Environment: real
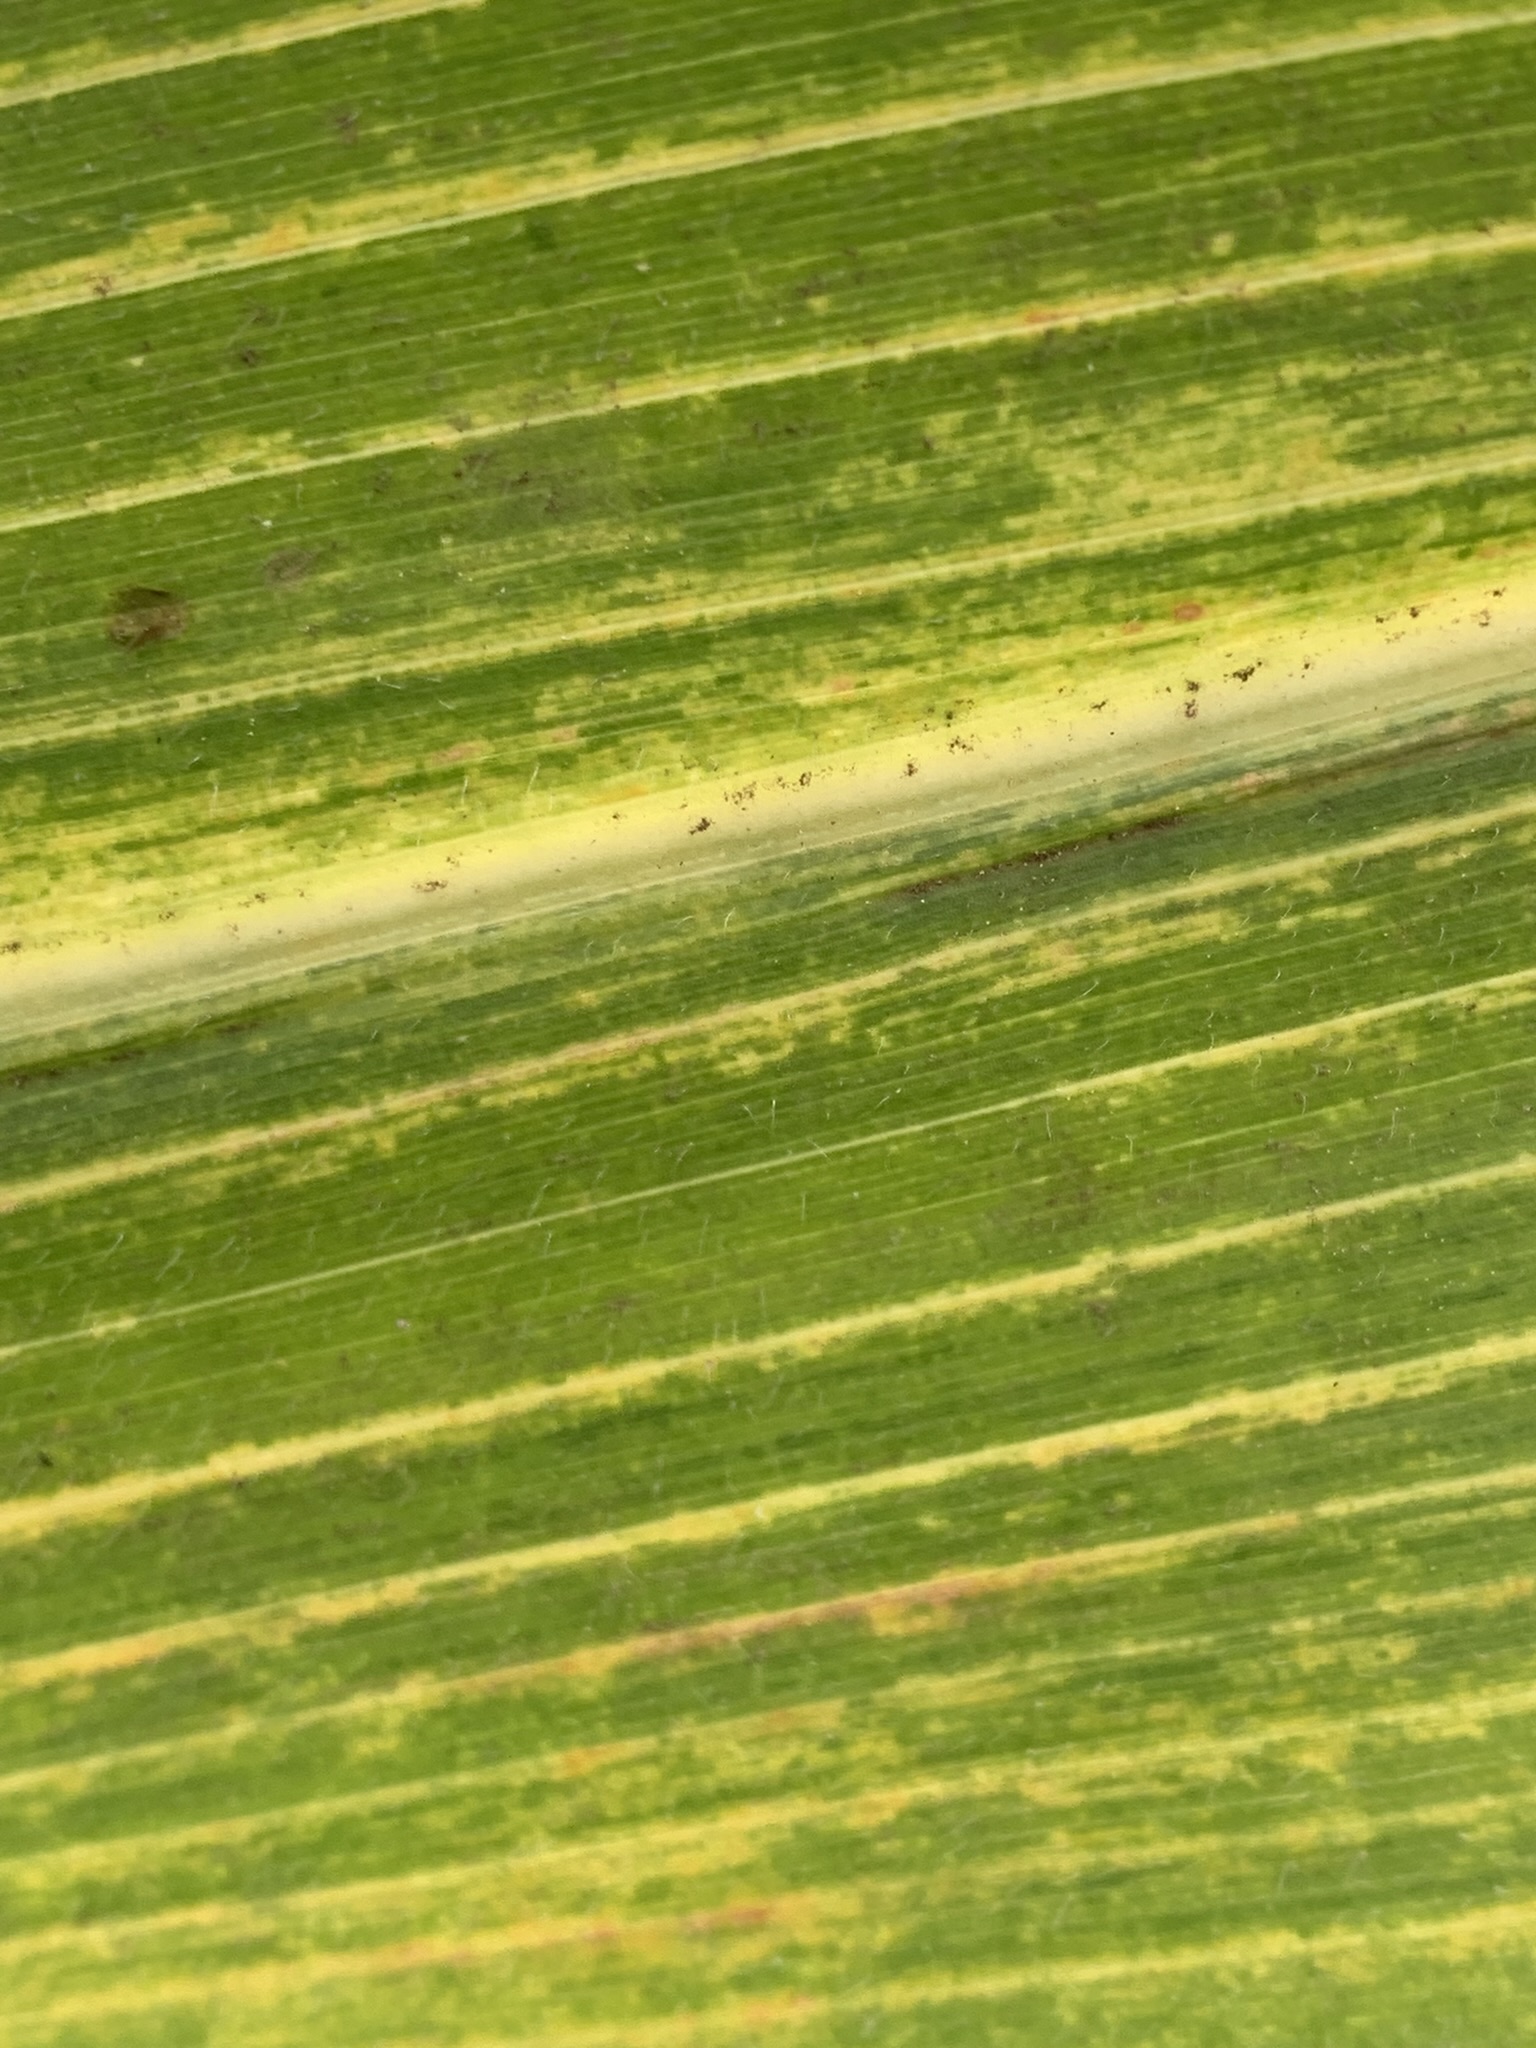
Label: lethal_necrosis